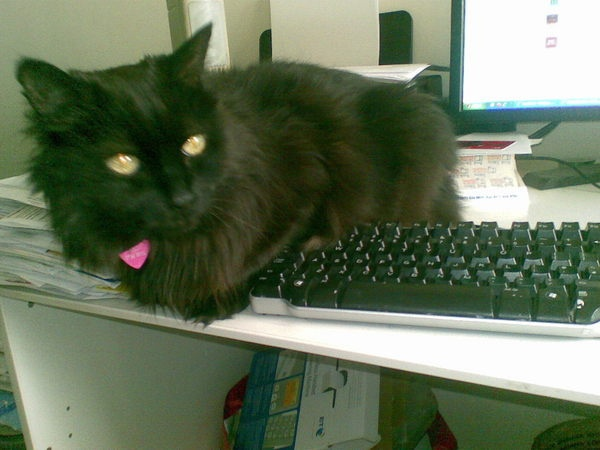
a black cat lays over a computer keyboard on the desk
A black cat lounging on a computer desk next to a keyboard.
A furry black cat is sitting on a computer keyboard.
A black cat laying on a desktop by a computer keyboard.
a black kitty partially laying on a keyboard